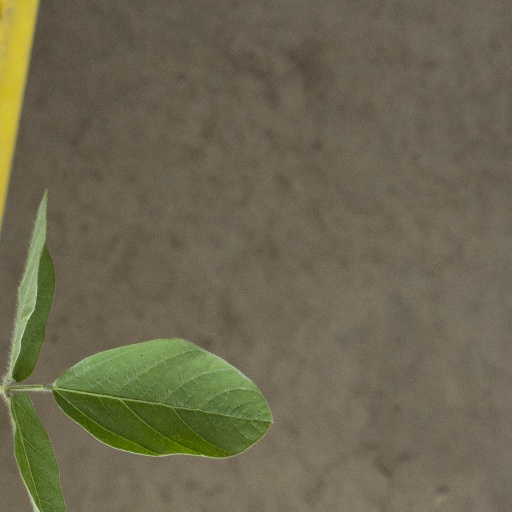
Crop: soybean